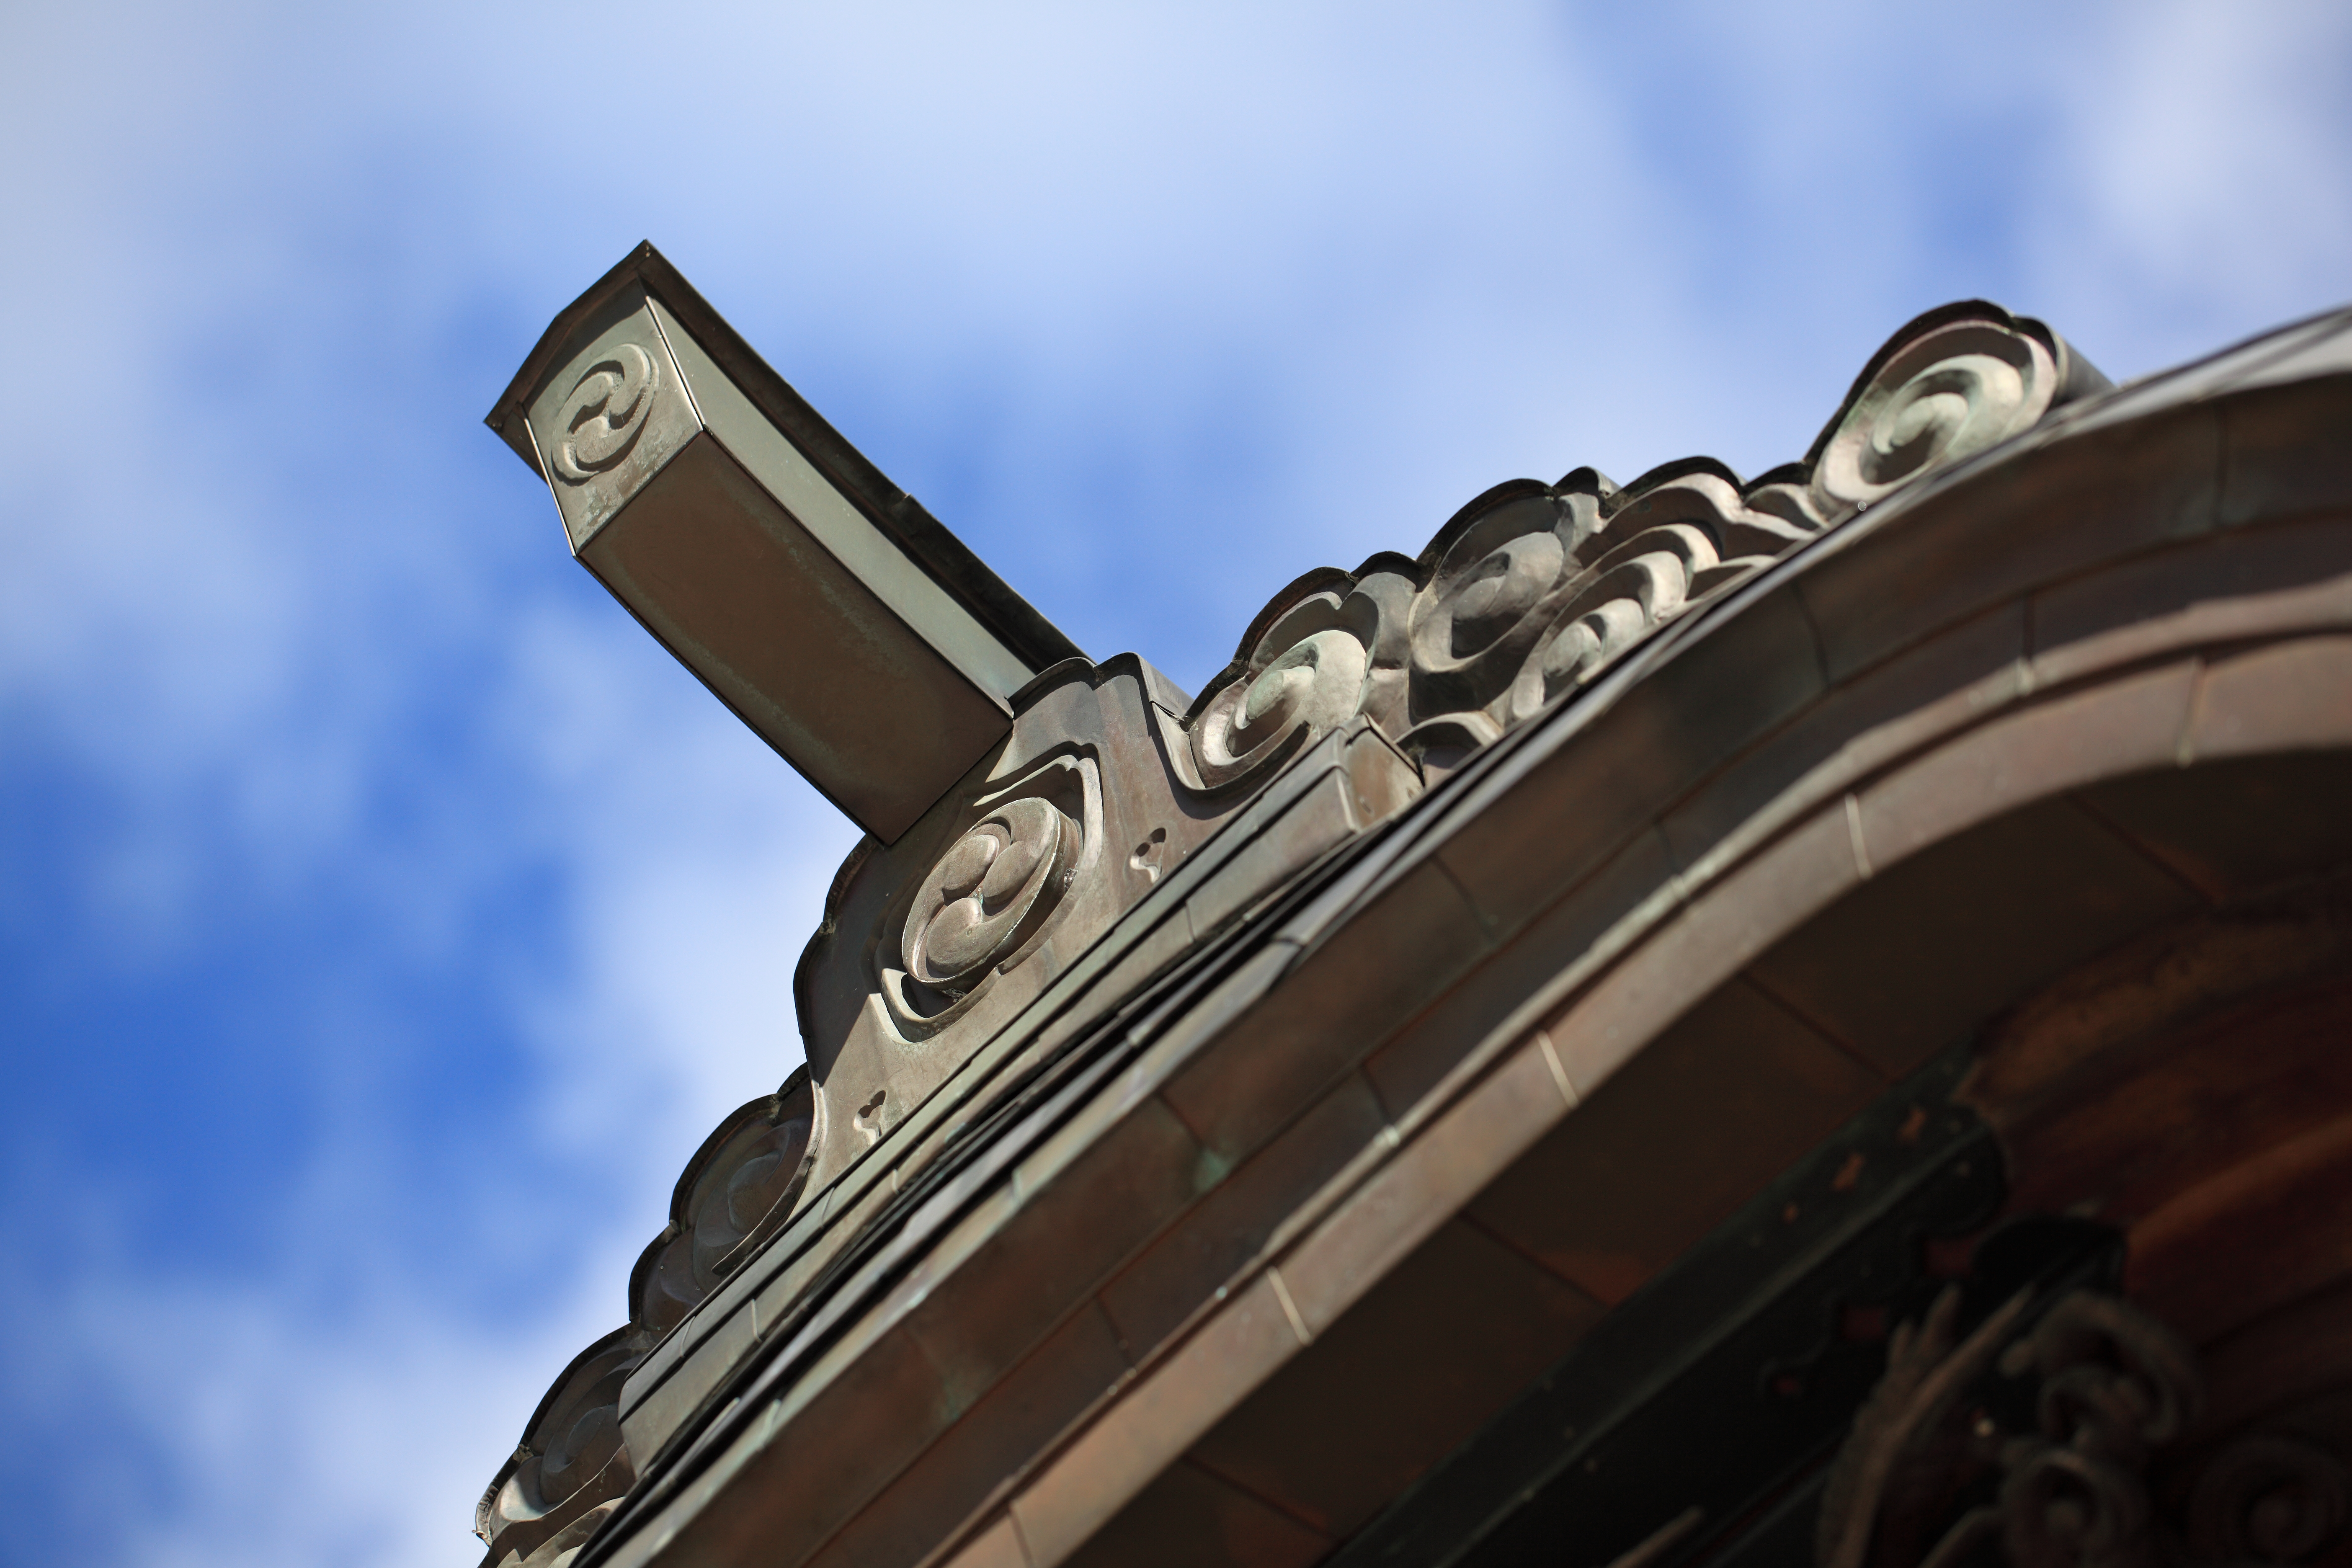
architecture, high, vehicle, religious, japanese, shrine, tochigi, 5d, hires, markii, hi, res, resolution, kanuma, furuminejinja